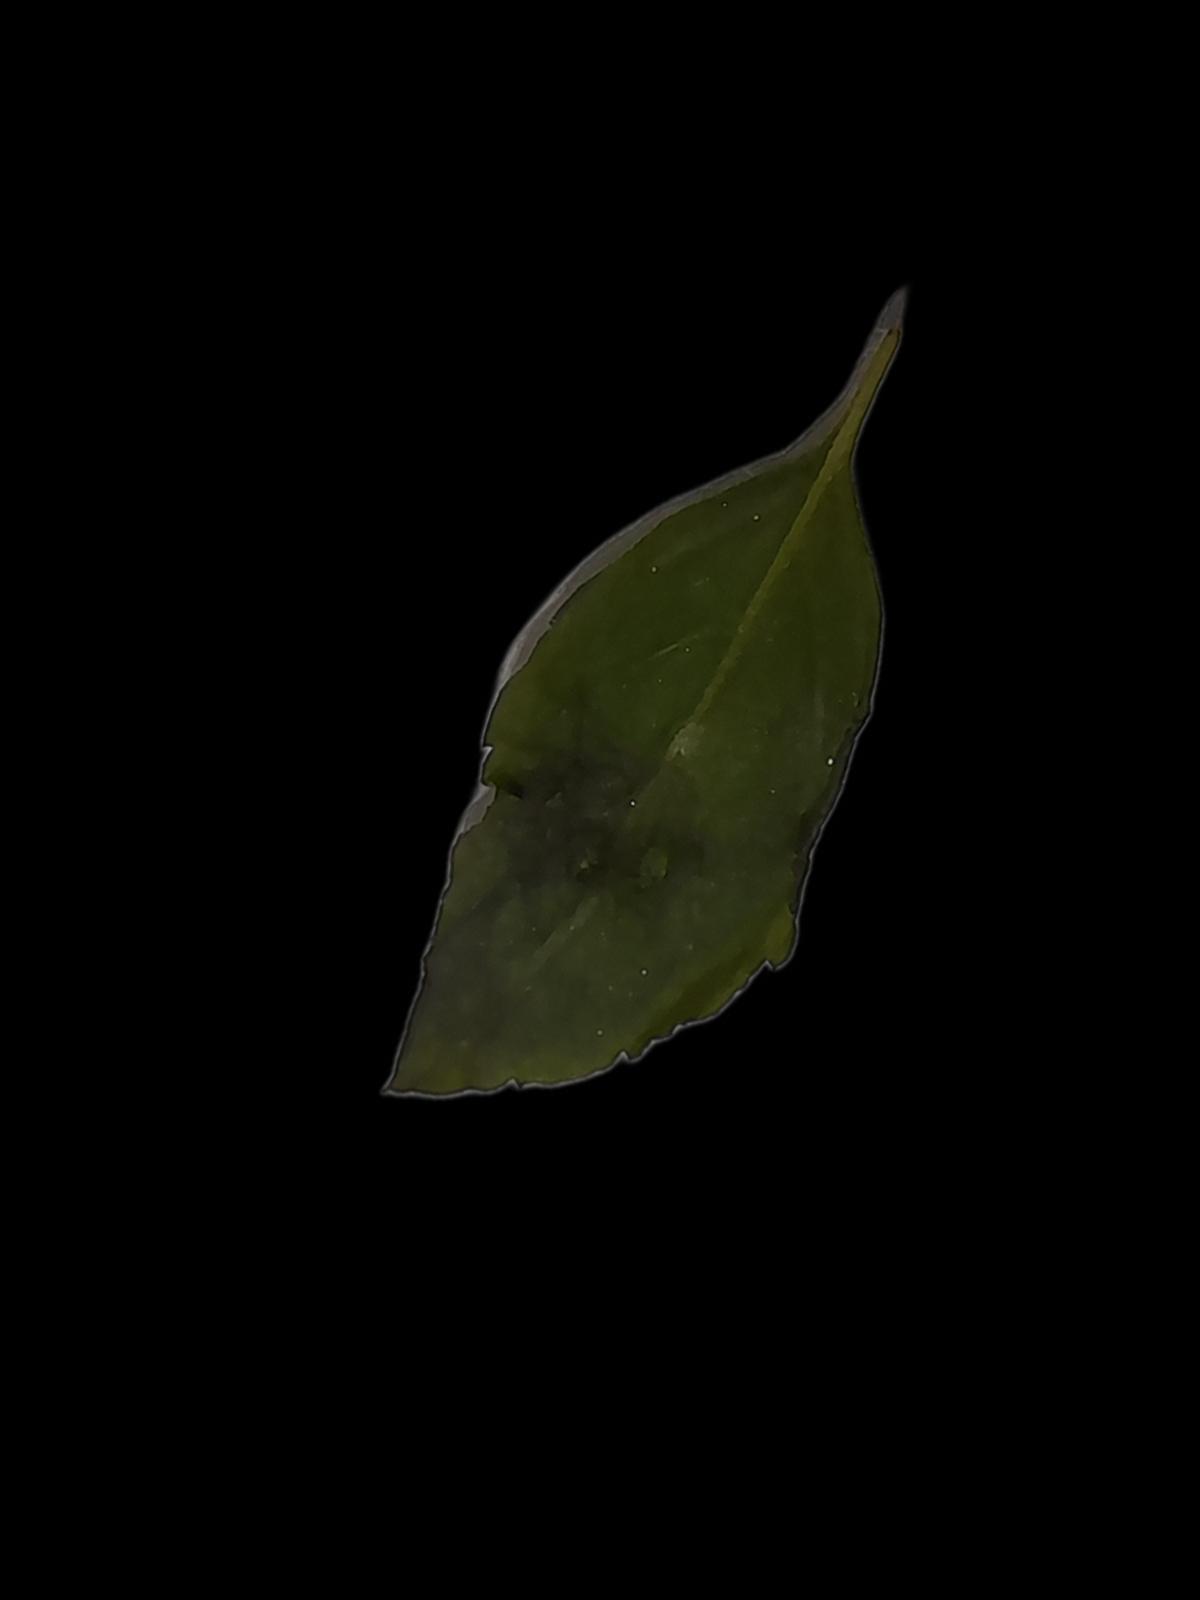
Plant: Tulsi